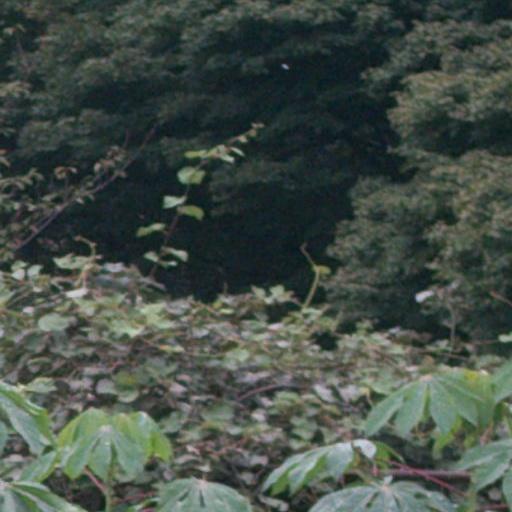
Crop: cassava